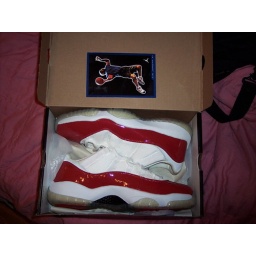
XI LOW white red in the BOX